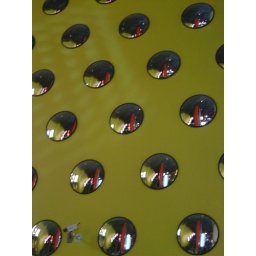
A yellow wall in the theater was covered with those mirrors.